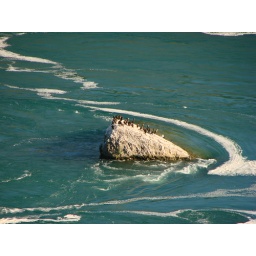
niagra river below the falls,birds resting on rock